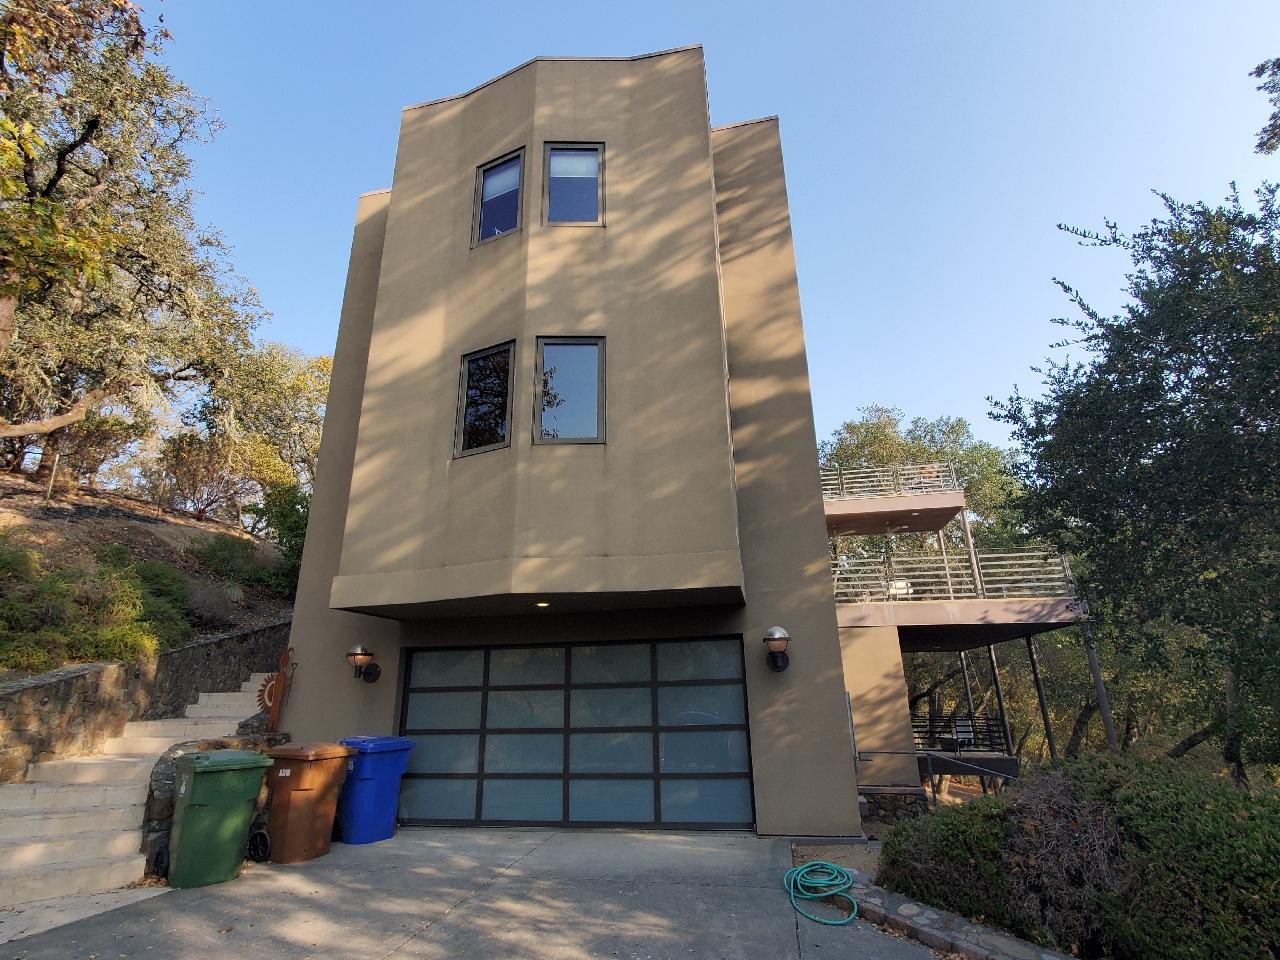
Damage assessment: no_damage